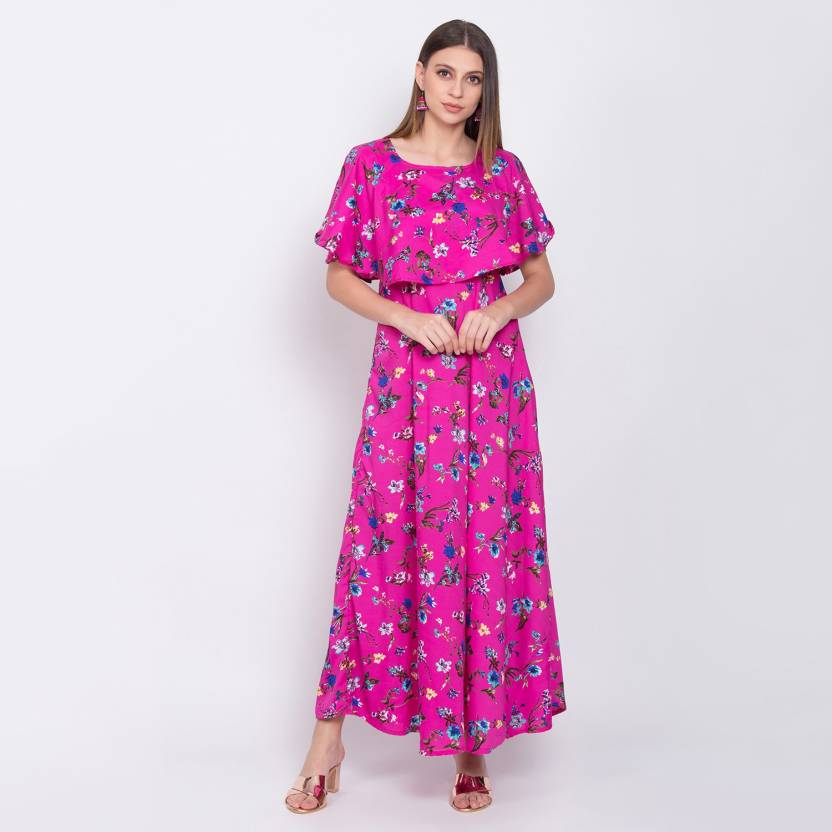
Product: Women A-line Pink Dress
Price: ₹298
Colors: Pink